Space Patrol (1950 TV series)

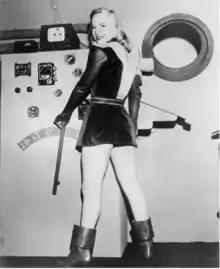
Attired in a surprisingly short miniskirt for the 1950s, Virginia Hewitt provided "blonde cheesecake appeal" to adult men during what otherwise was a Saturday morning children's show

Space Patrol hired many actors who later became well known in their own right. The episodes included such personalities as Ray Bolger, Gene Barry, Bill Baldwin, Lee Van Cleef, I. Stanford Jolley, Robert Shayne, William Schallert, Richard Devon, Carleton Young and Ed Nelson. The following cast members are some of those actors who appeared in multiple episodes: